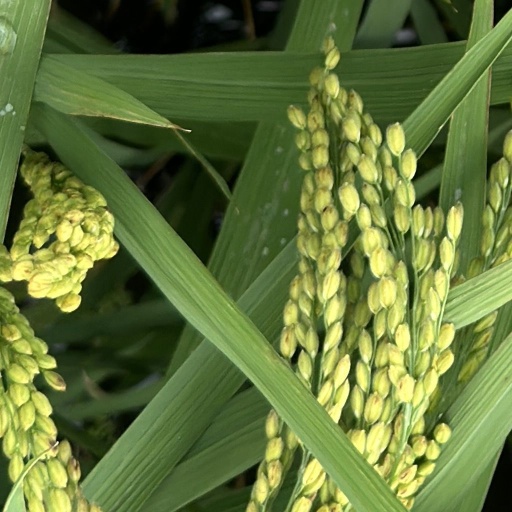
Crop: rice